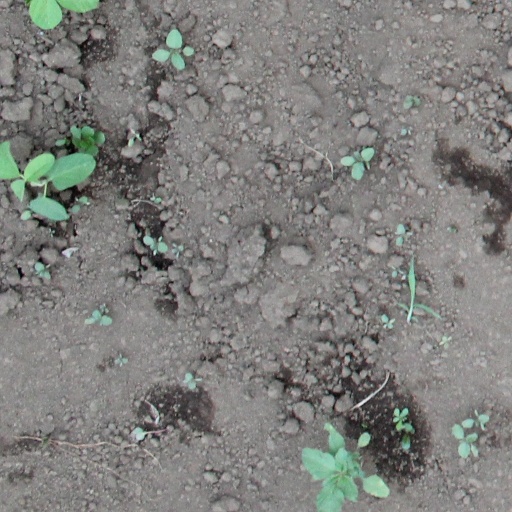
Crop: soybean